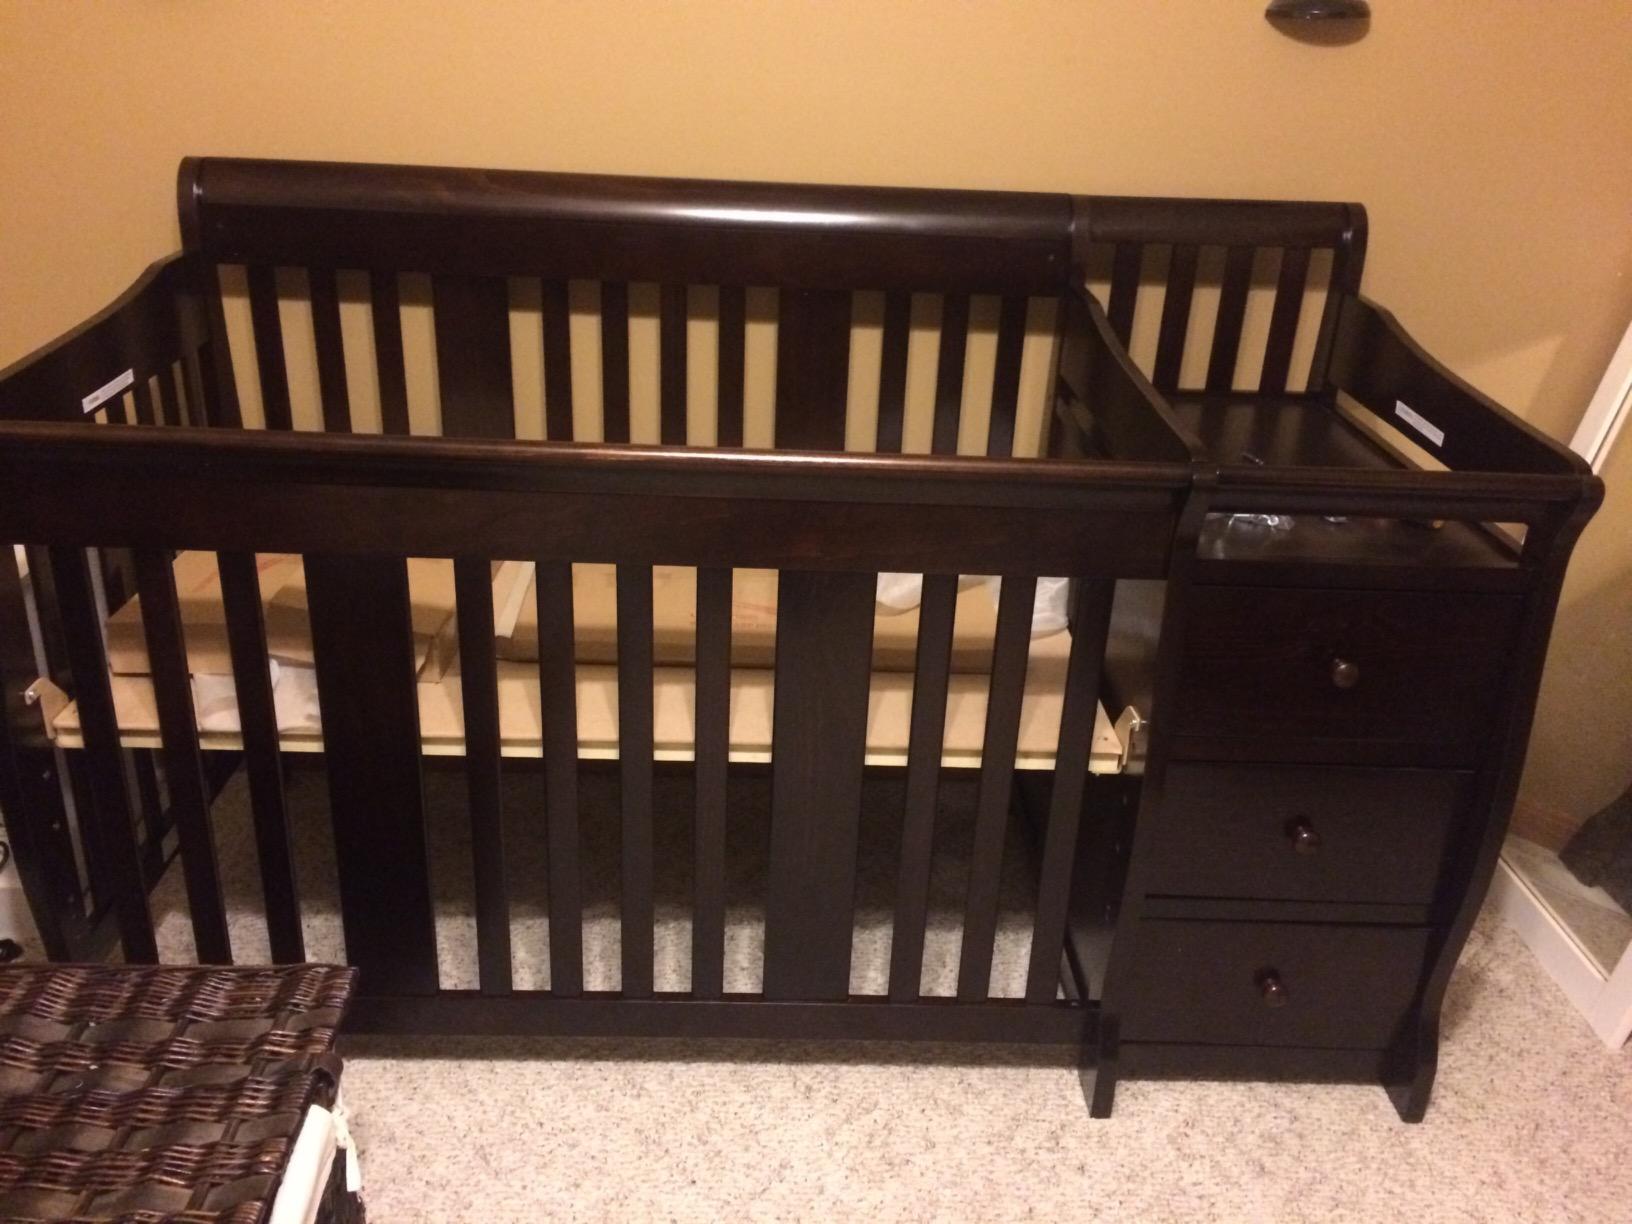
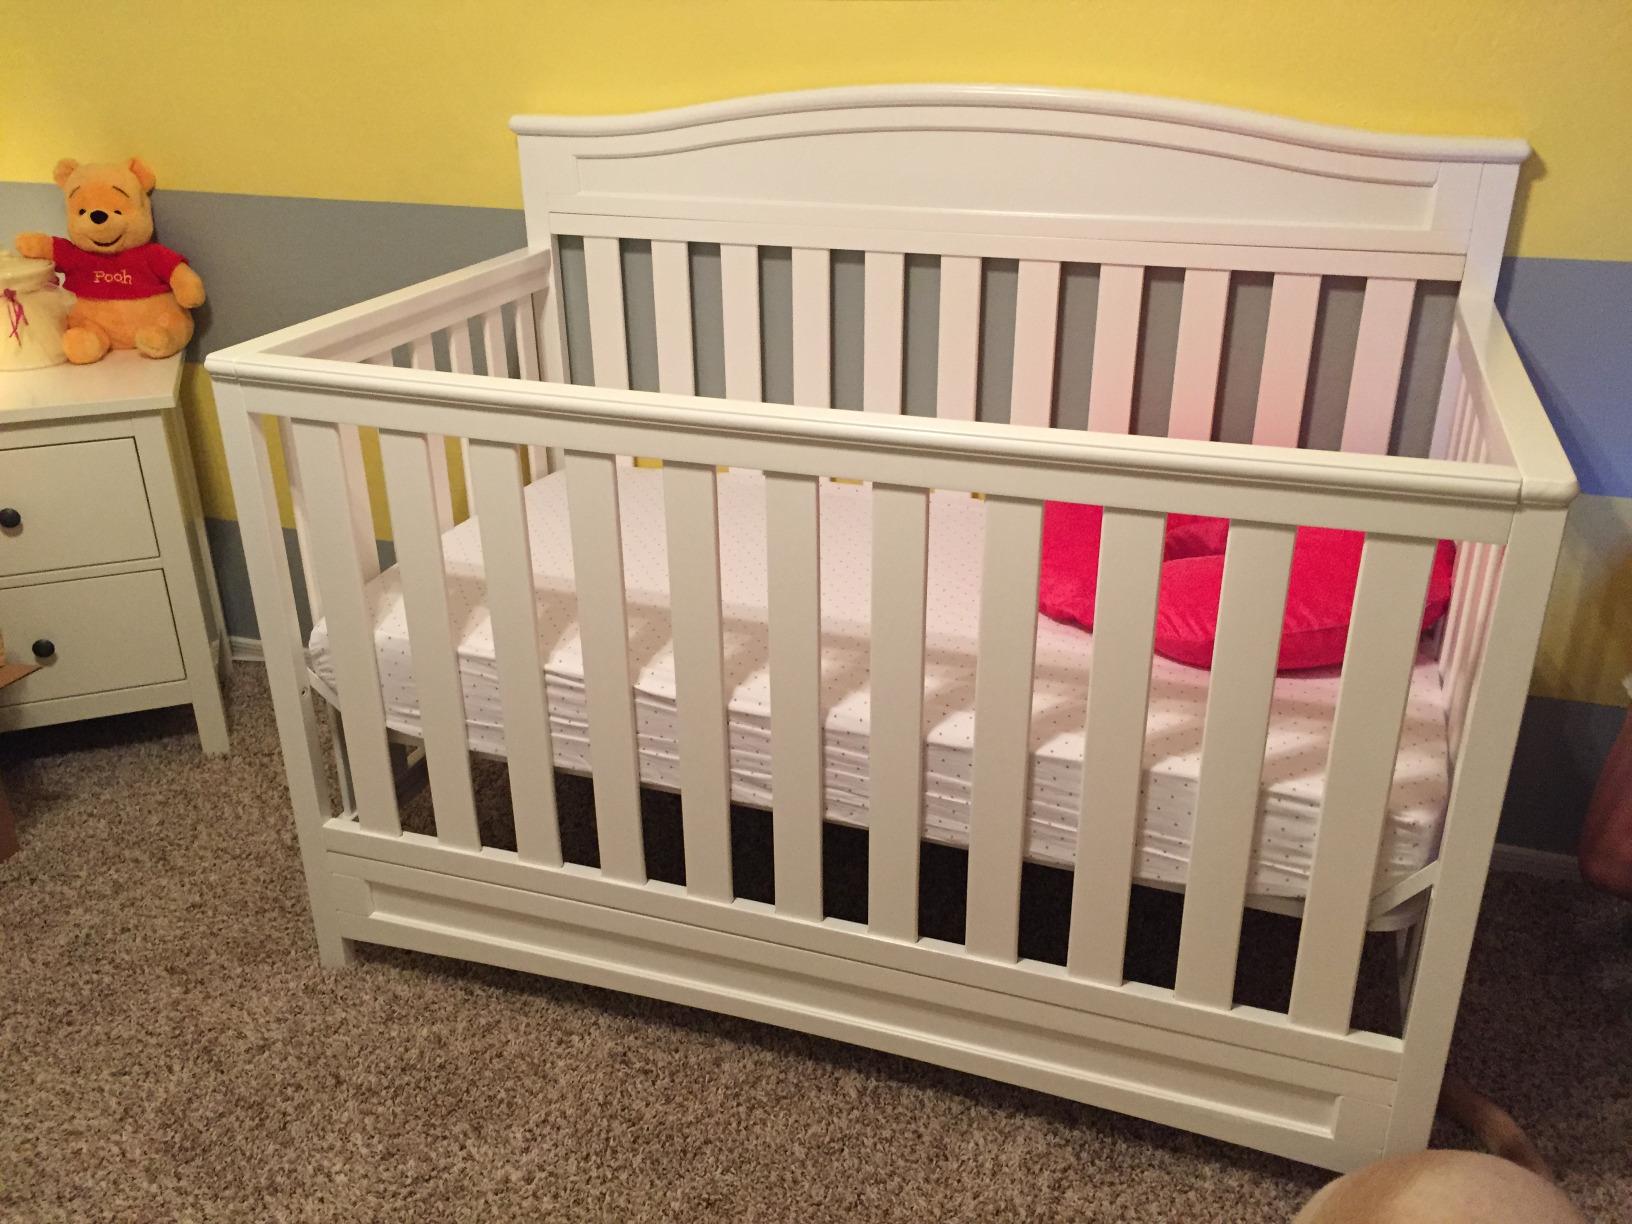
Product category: products_crib
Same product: no